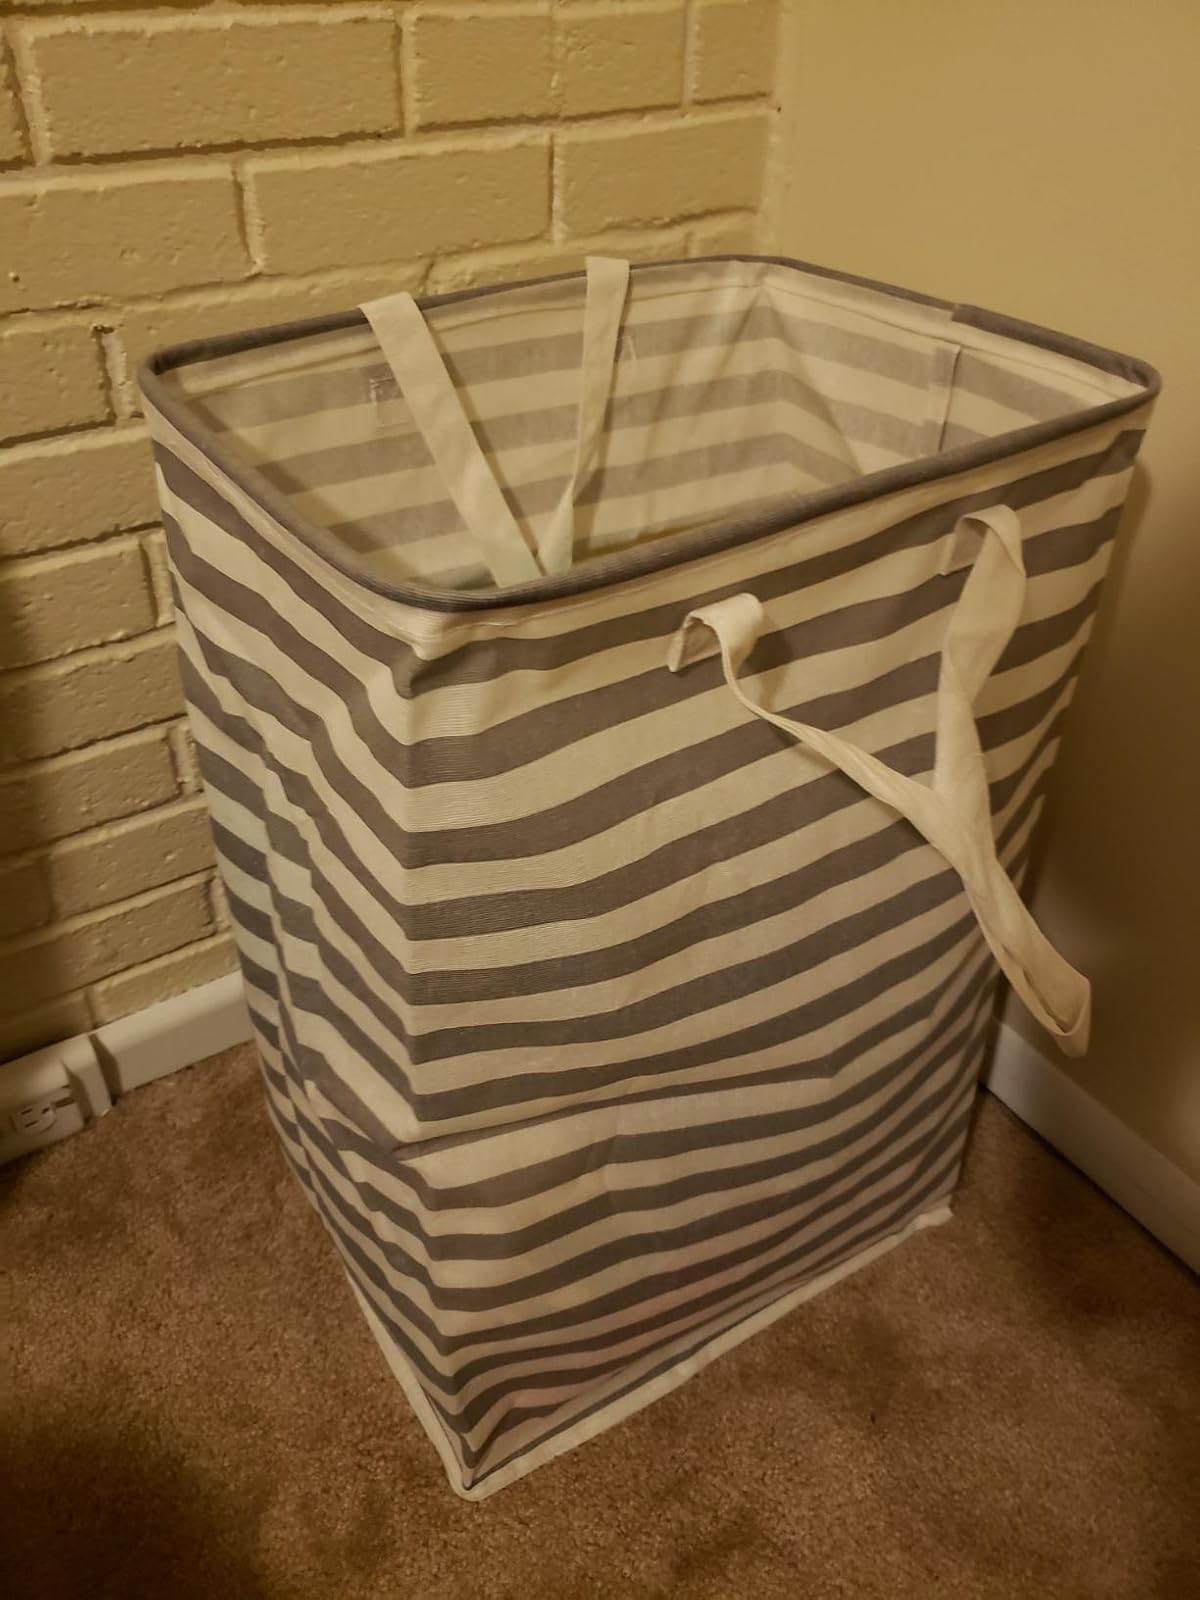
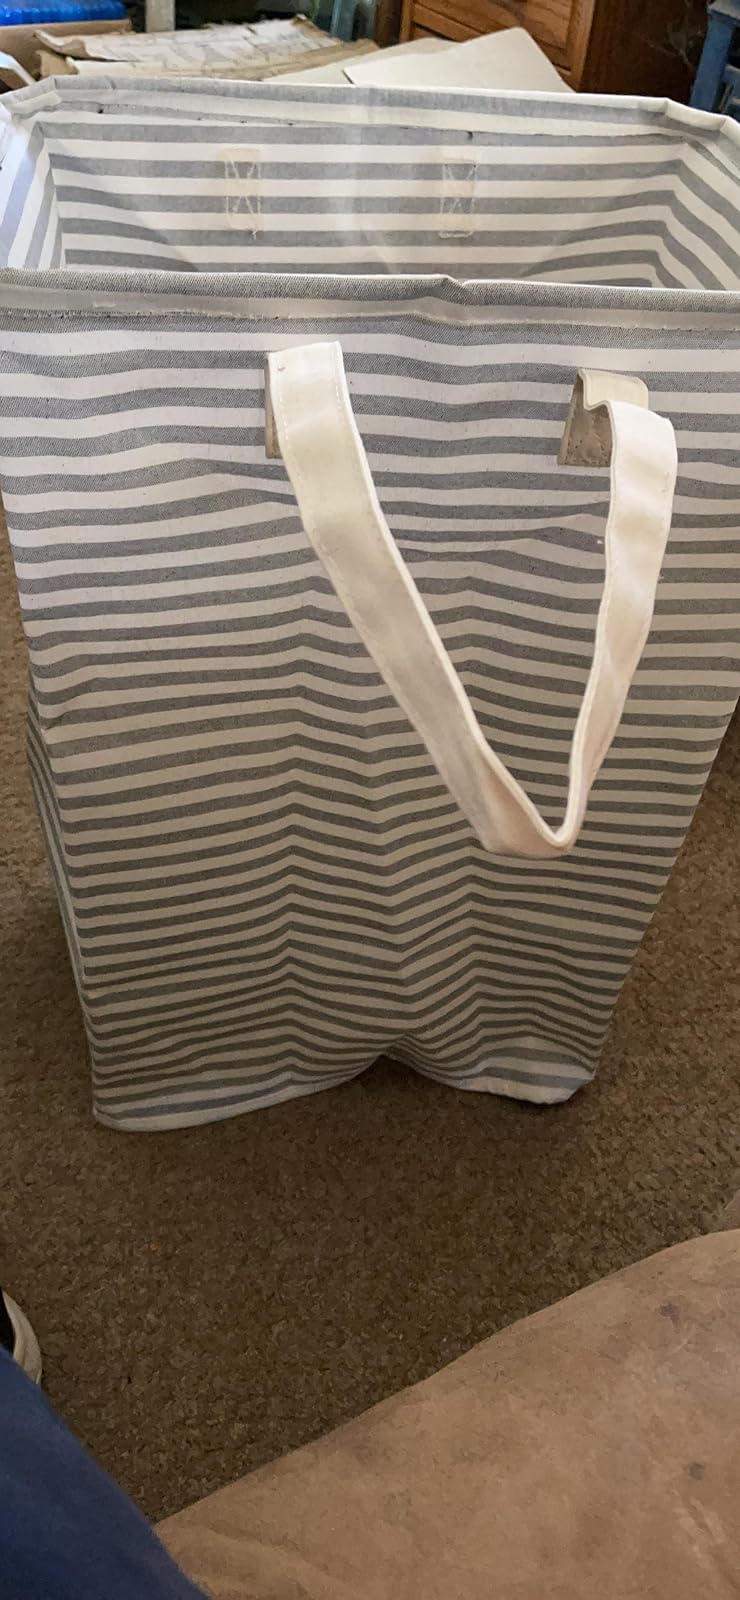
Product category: items_hamper
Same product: no